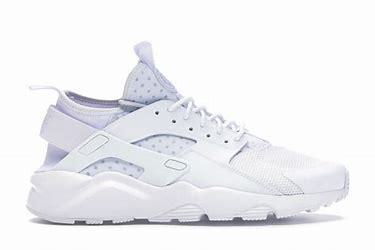
Brand: Nike
Model: Air Huarache Run Ultra